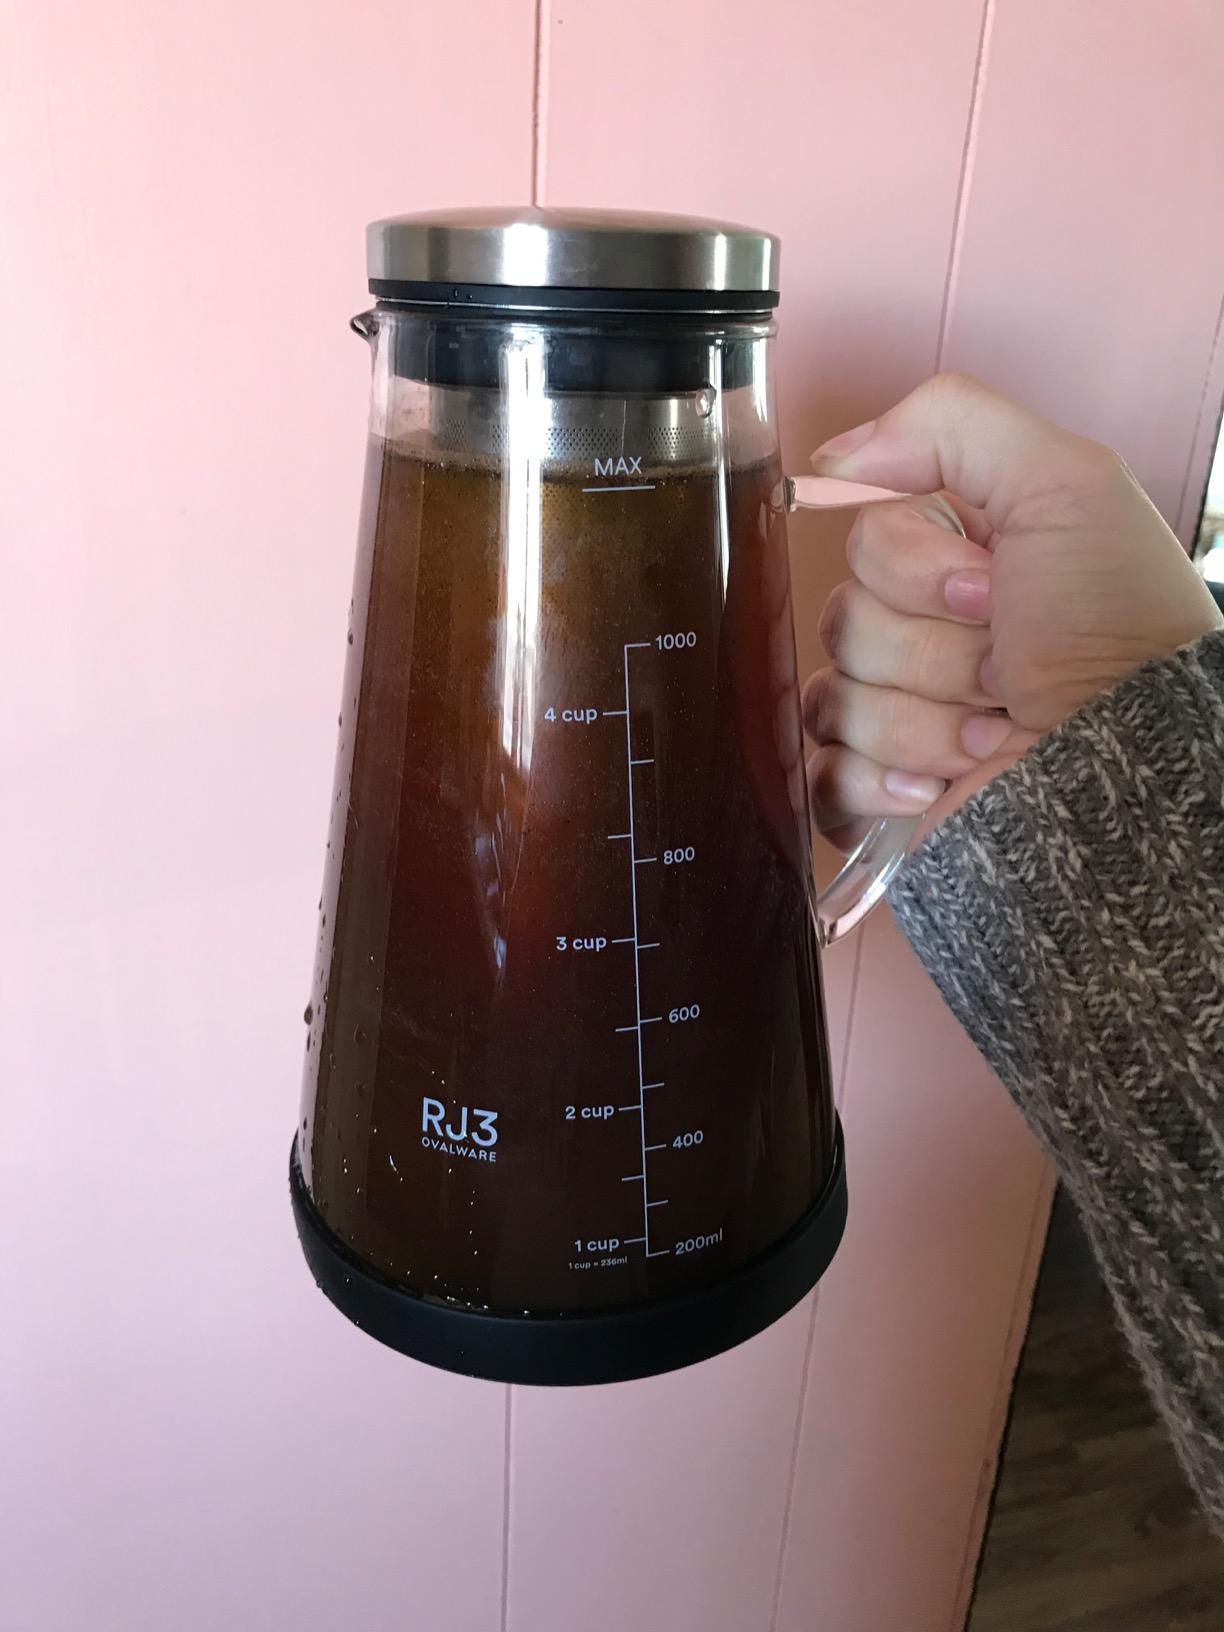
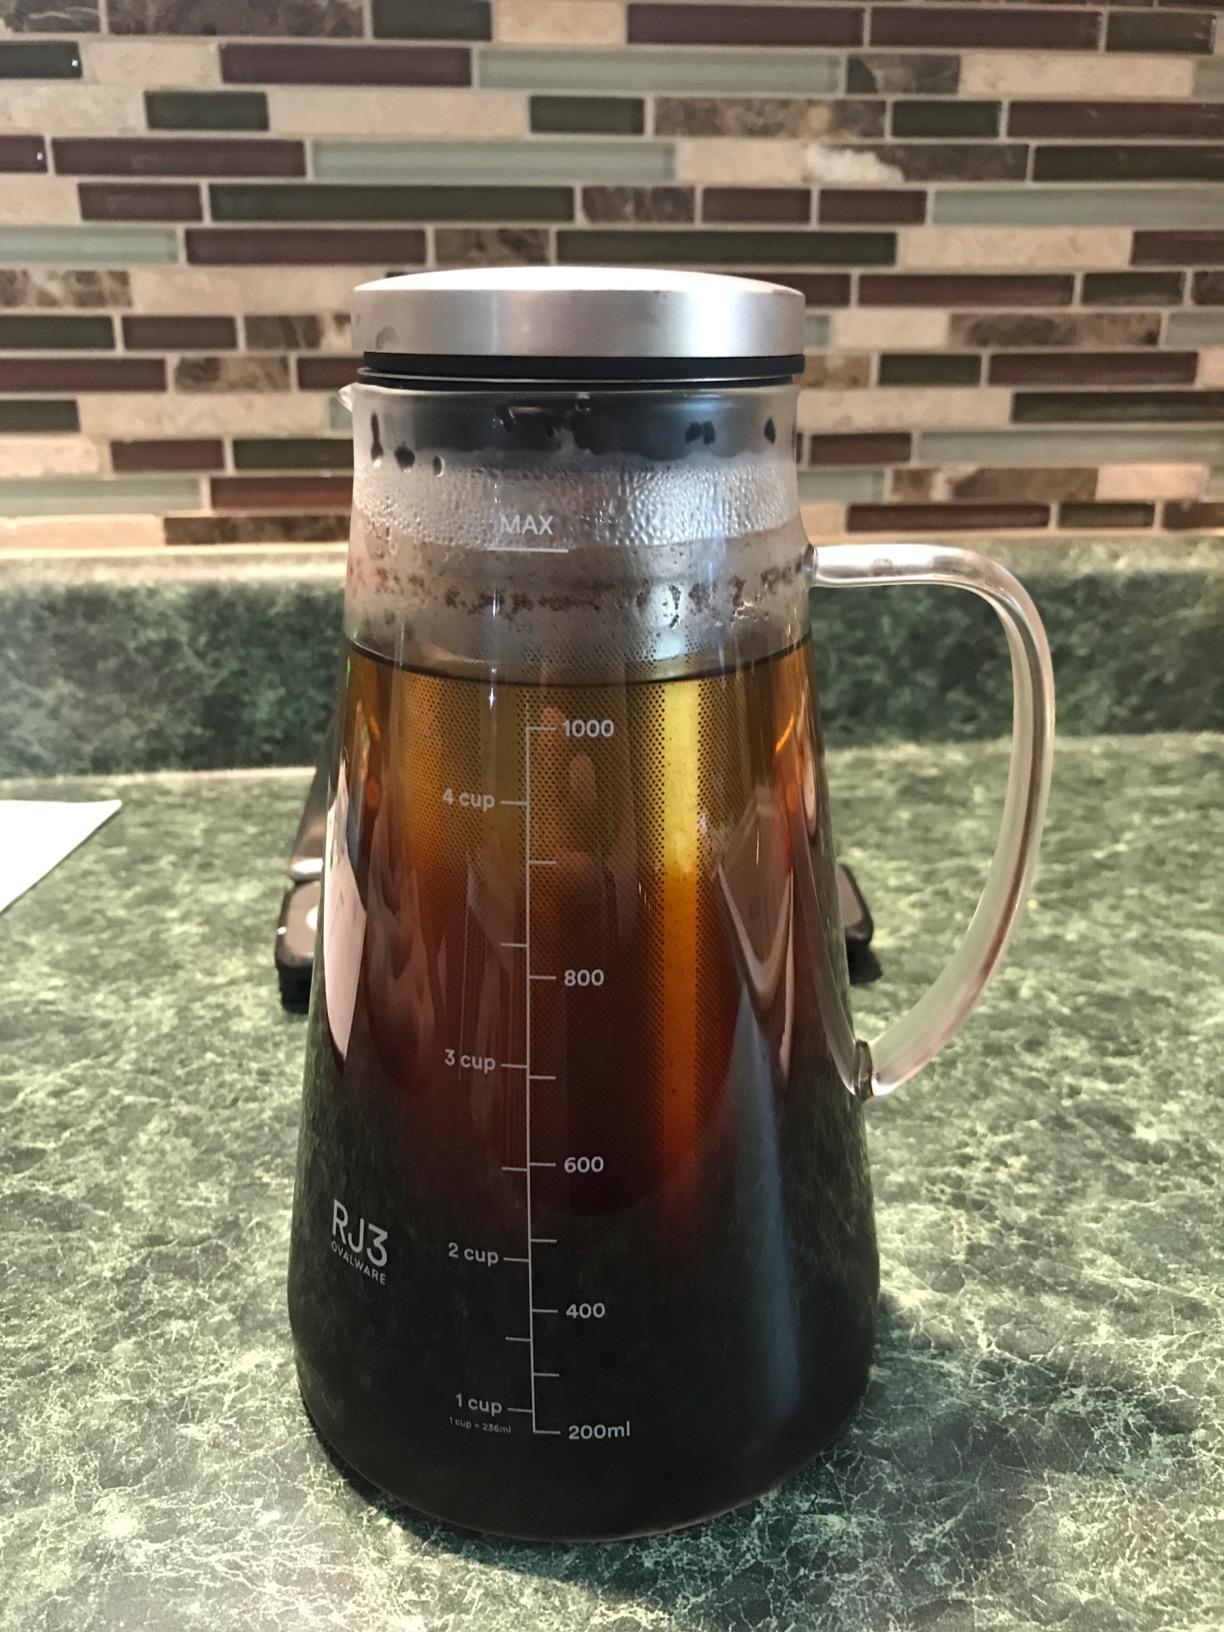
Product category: items_tea
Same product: yes